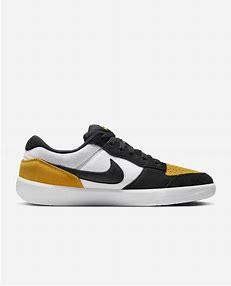
Brand: Nike
Model: SB Force 58